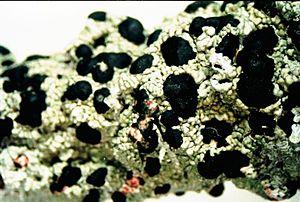
Les Mycoblastaceae sont une petite famille de champignons lichénisés dont la définition continue à faire débat. Il s'agit de lichens encroûtants, associés à des algues vertes, présents dans toutes les régions du monde. Selon les auteurs, et surtout selon que le genre Tephromela lui est ou non subordonné, l'estimation du nombre d'espèces varie entre une dizaine et une cinquantaine.